Question: Please indicate a possible affordance area of fork that can be used for holding
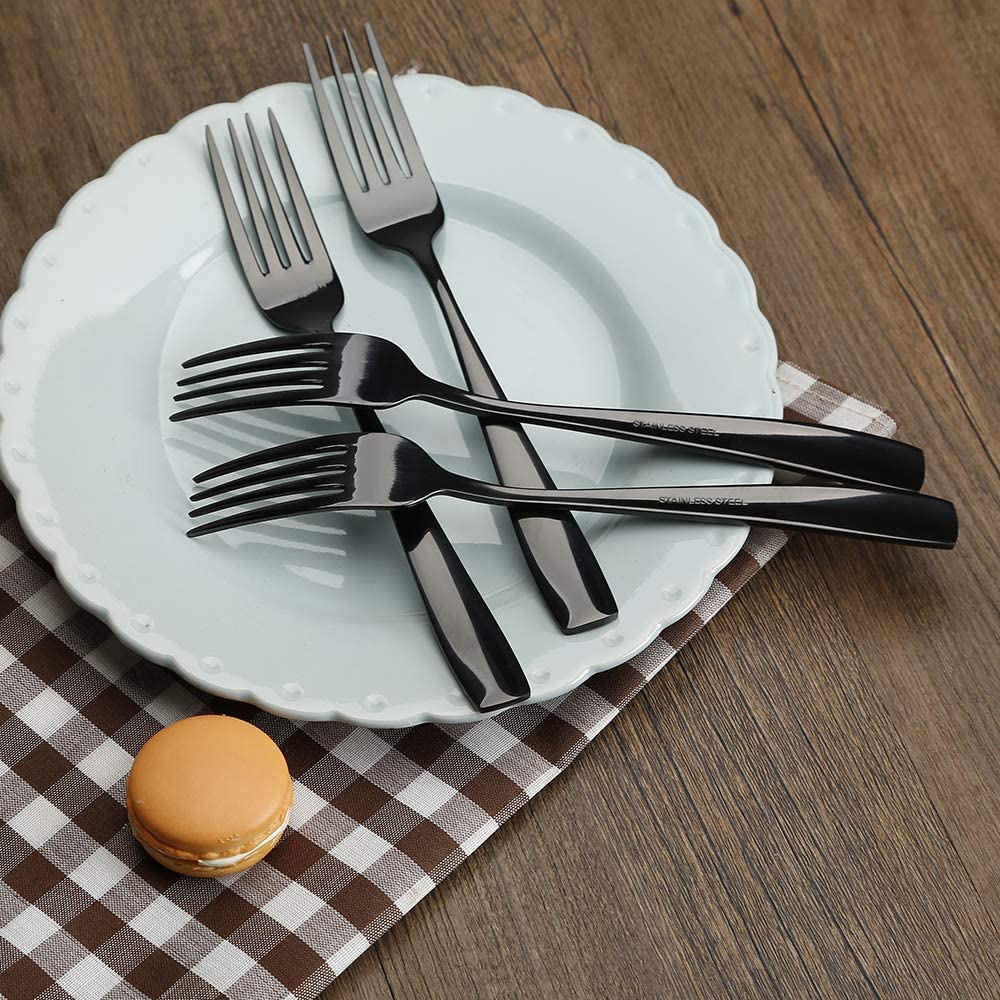
Answer: [588.816, 401.316, 922.149, 495.614]